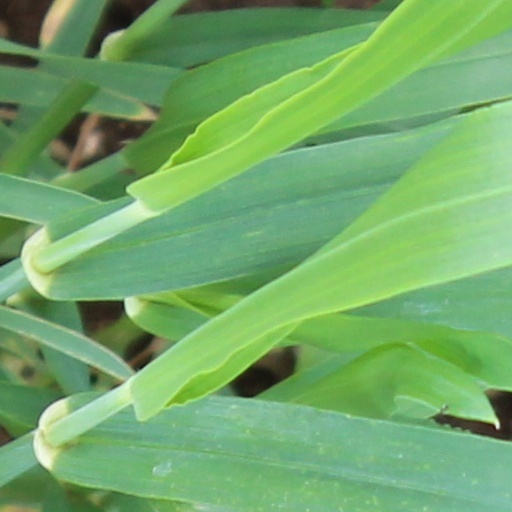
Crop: wheat